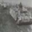
Label: tank